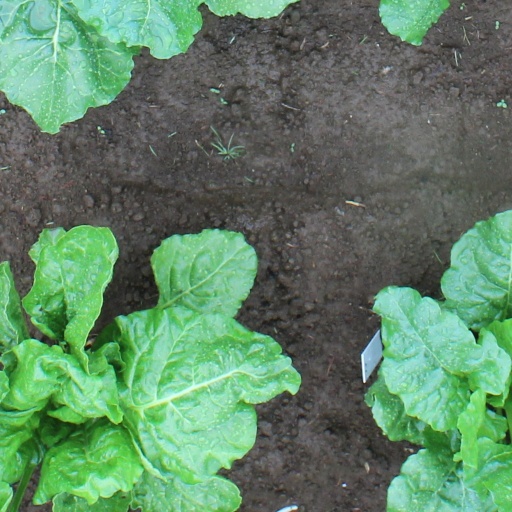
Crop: sugar beet